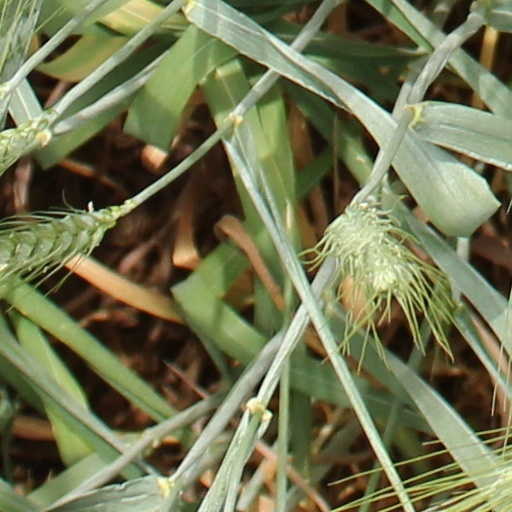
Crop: wheat